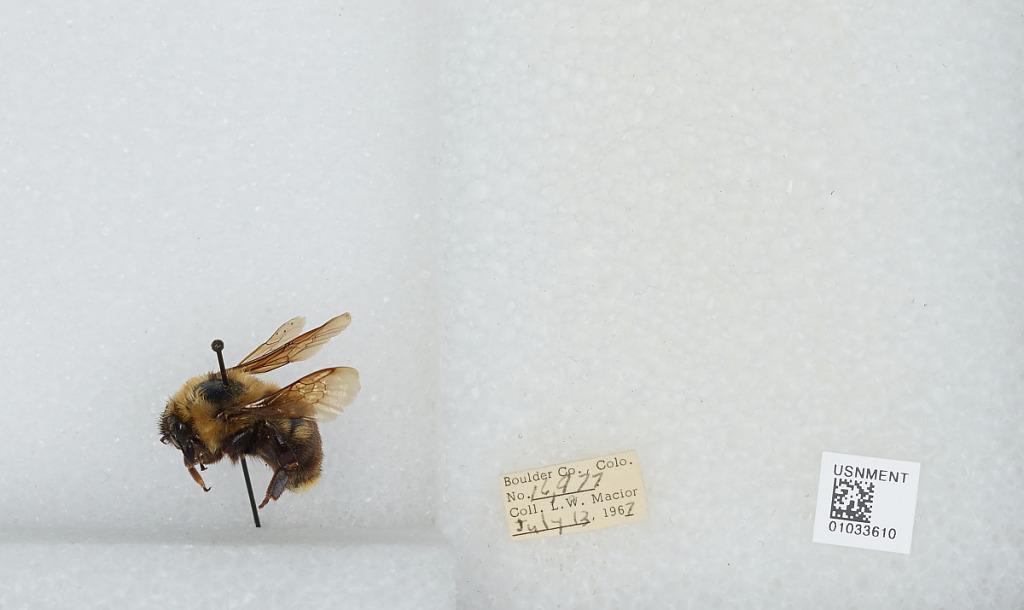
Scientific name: Bombus (Cullumanobombus) rufocinctus Cresson
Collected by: L. Macior
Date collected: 1967-7-13
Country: United States
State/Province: Colorado
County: Boulder
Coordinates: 40.015, -105.27